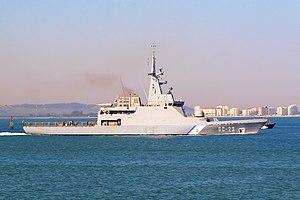
Oerlikon Millennium aussi nommé MAS pour Millenium Anti-aircraft System est un canon antiaérien de 35 mm de type canon révolver utilisé comme système d'arme rapproché fabriqué par Oerlikon Contraves.
L'ANBV Naiguatá (GC-23) est un navire de surveillance côtière de classe Guaicamacuto de la Marine vénézuélienne. Le 30 mars 2020, le navire a percuté le navire de croisière RCGS Resolute dans les eaux internationales et a coulé sans pertes humaines
La marine du Venezuela, qui est officiellement appelée Marine bolivarienne vénézuélienne, est une composante des Forces armées vénézuéliennes.